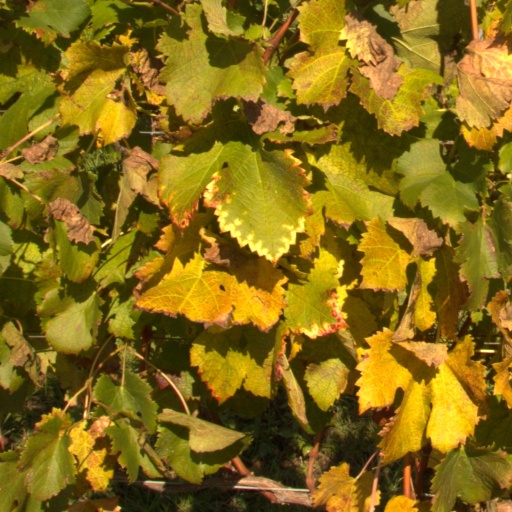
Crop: grape